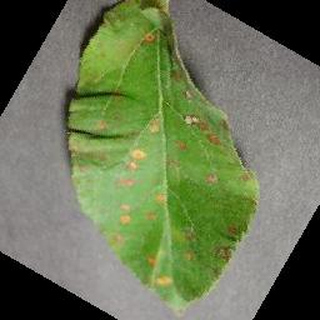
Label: apple_cedar_apple_rust